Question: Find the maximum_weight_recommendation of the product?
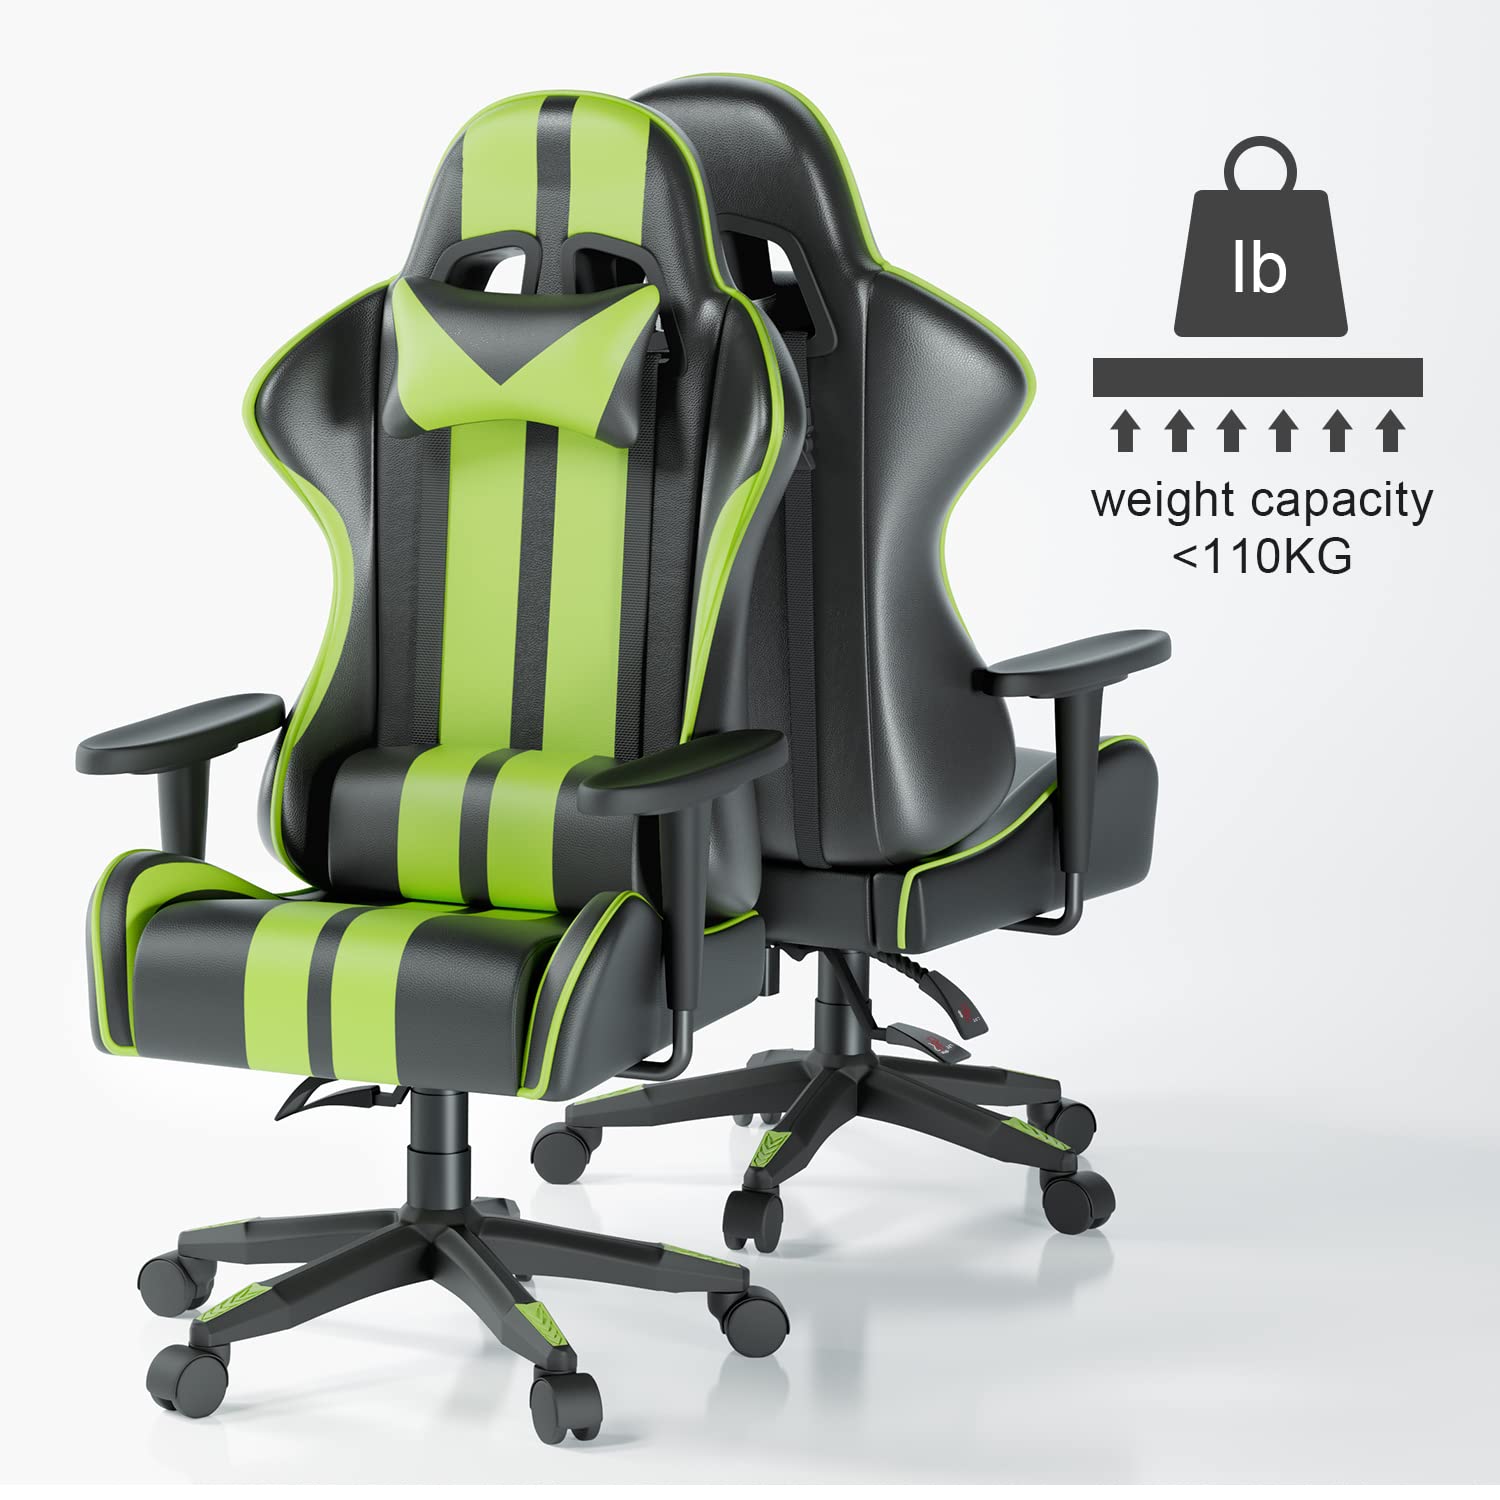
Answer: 110 kilogram